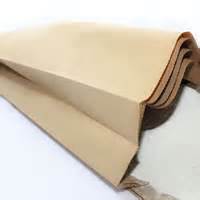
Label: paper